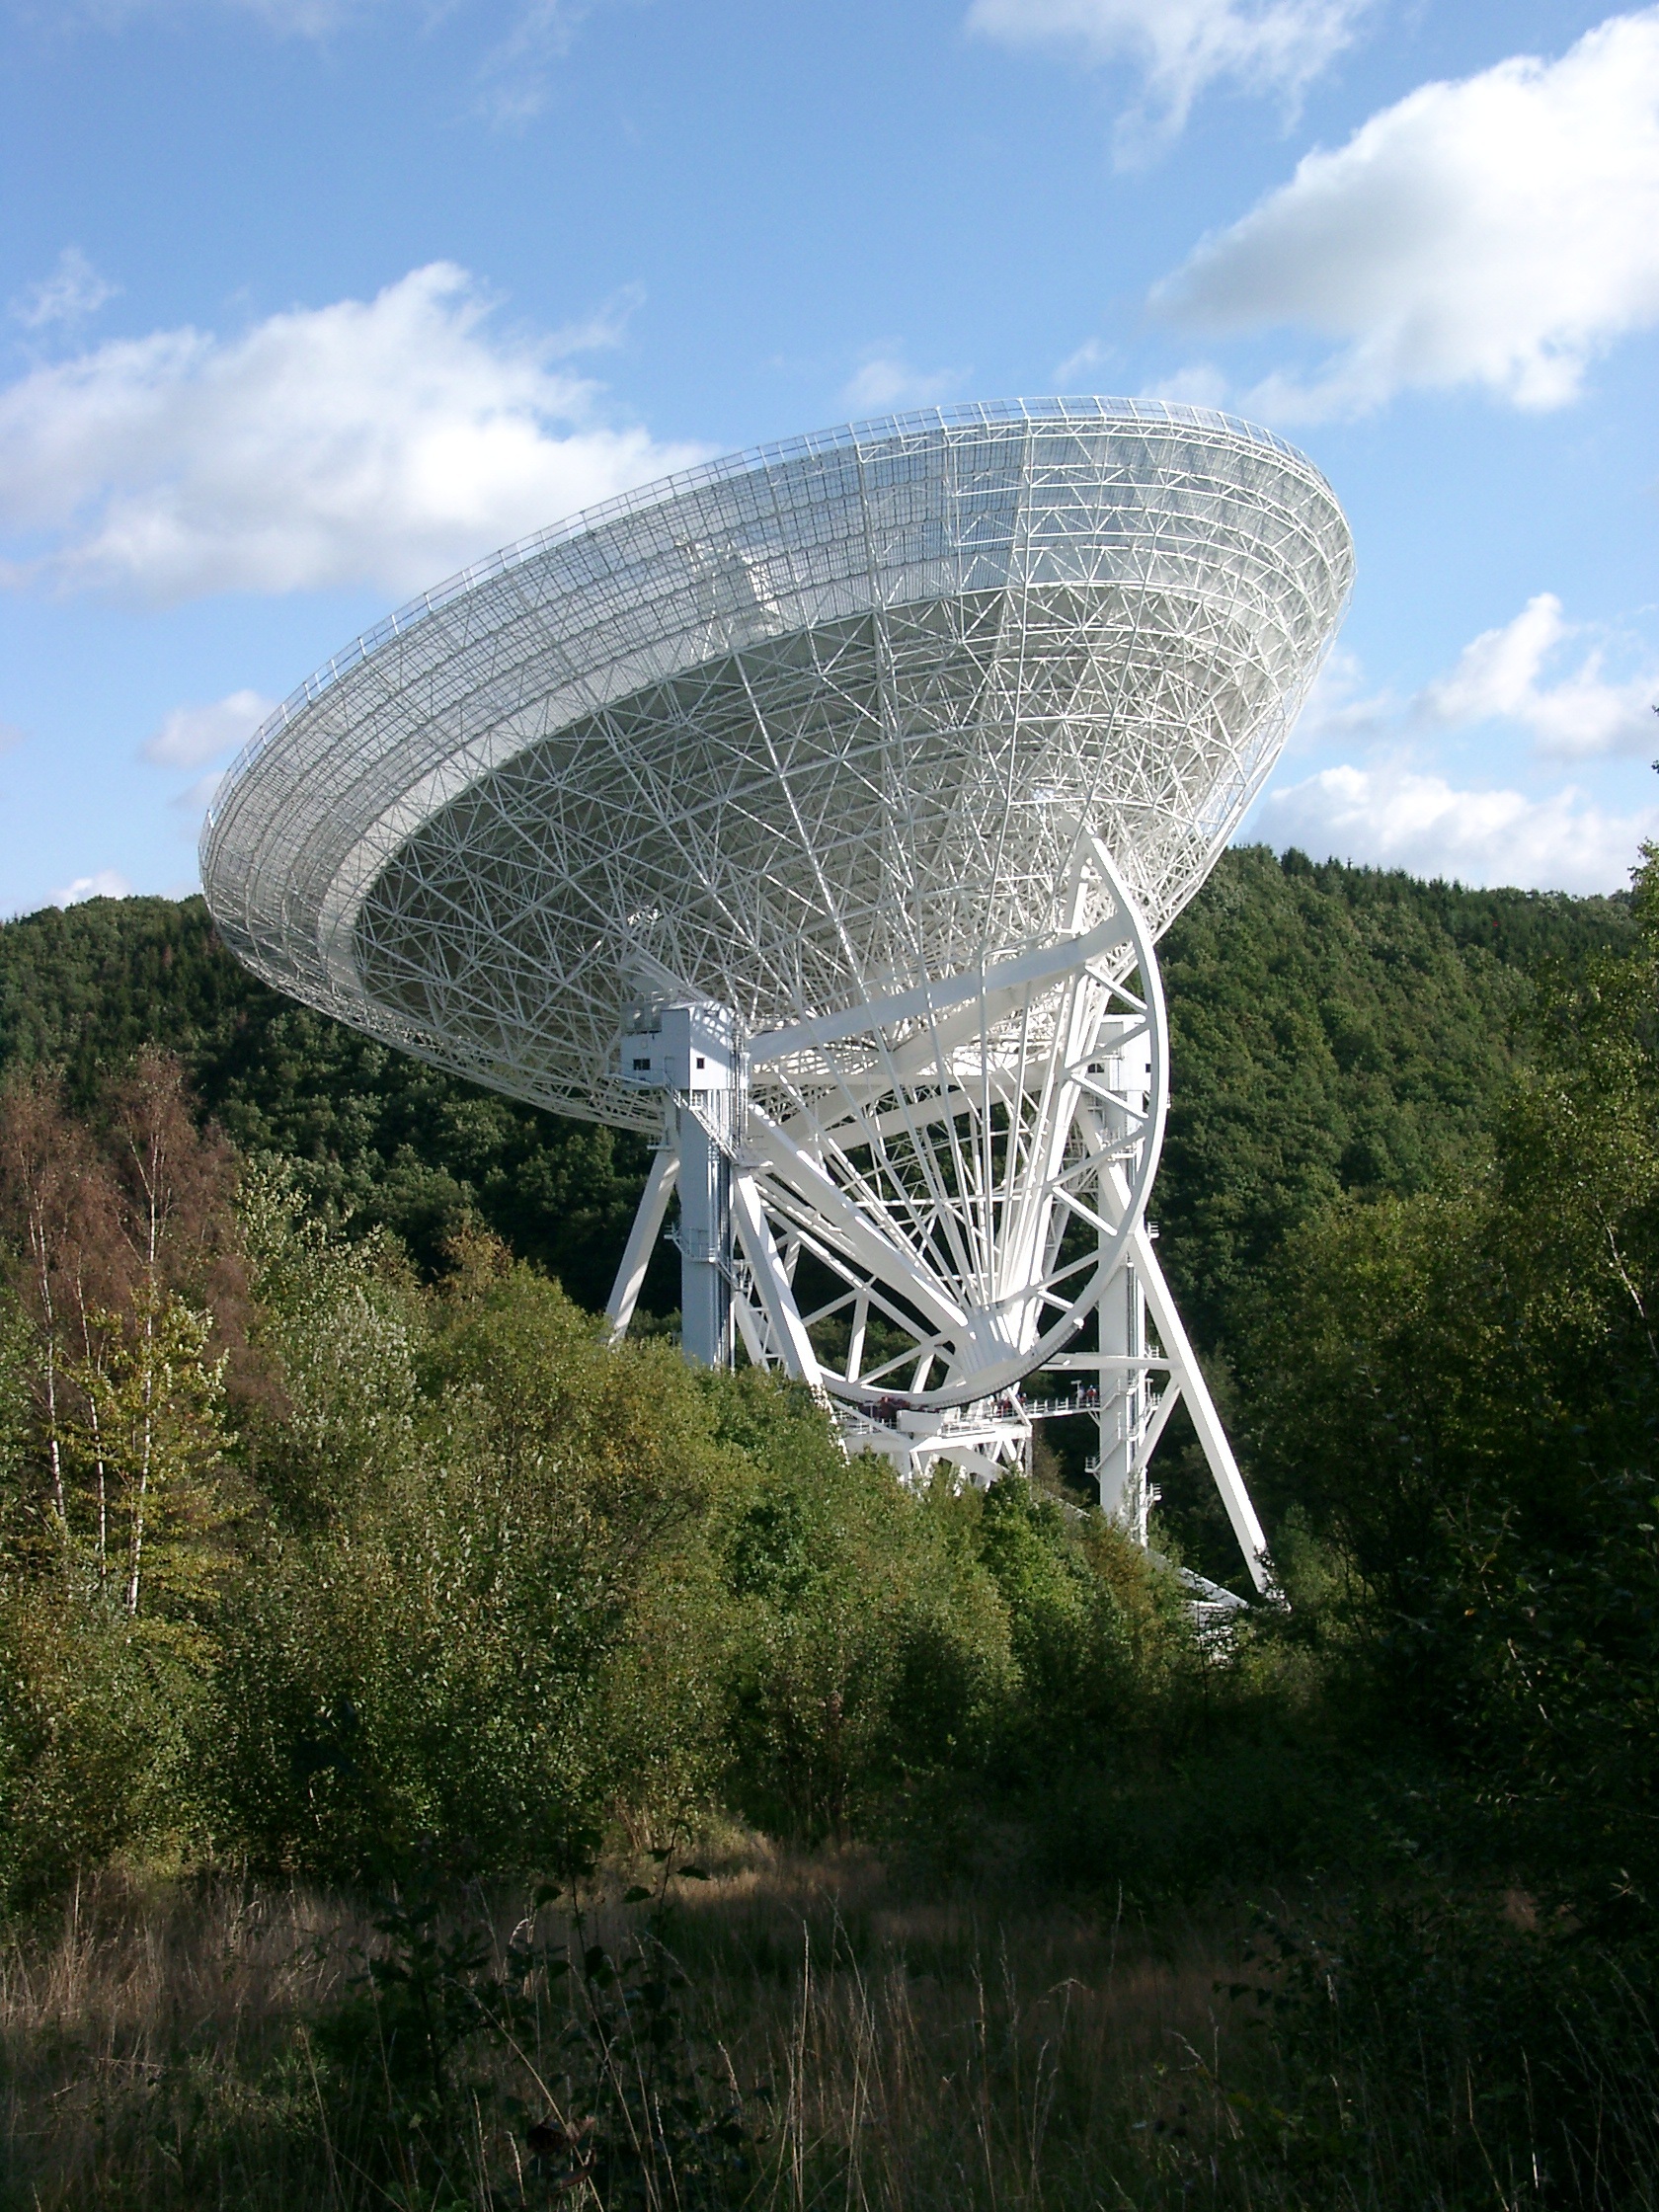
structure, technology, wind, antenna, telescope, space, park, landmark, stadium, research, science, astronomy, germany, eifel, to listen, received on, send, transmitter, radio telescope, parabolic mirrors, effelsberg, bad m nstereifel, max planck institute, large telescope, sport venue, outdoor structure, blankenheim